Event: Nepal Earthquake
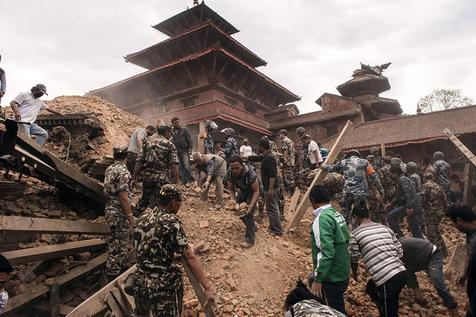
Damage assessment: damage